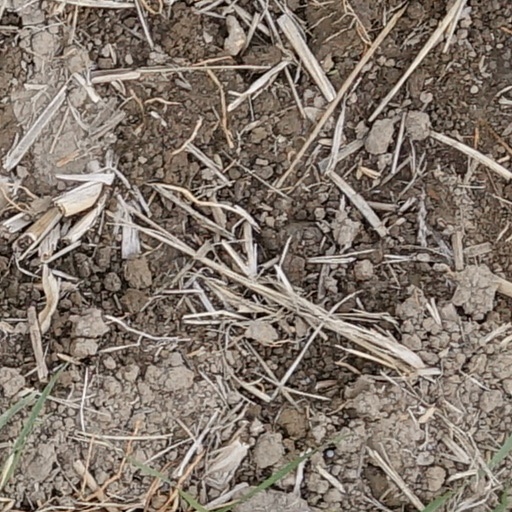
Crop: wheat